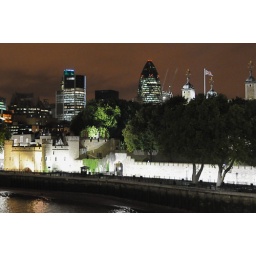
tower bridge by night